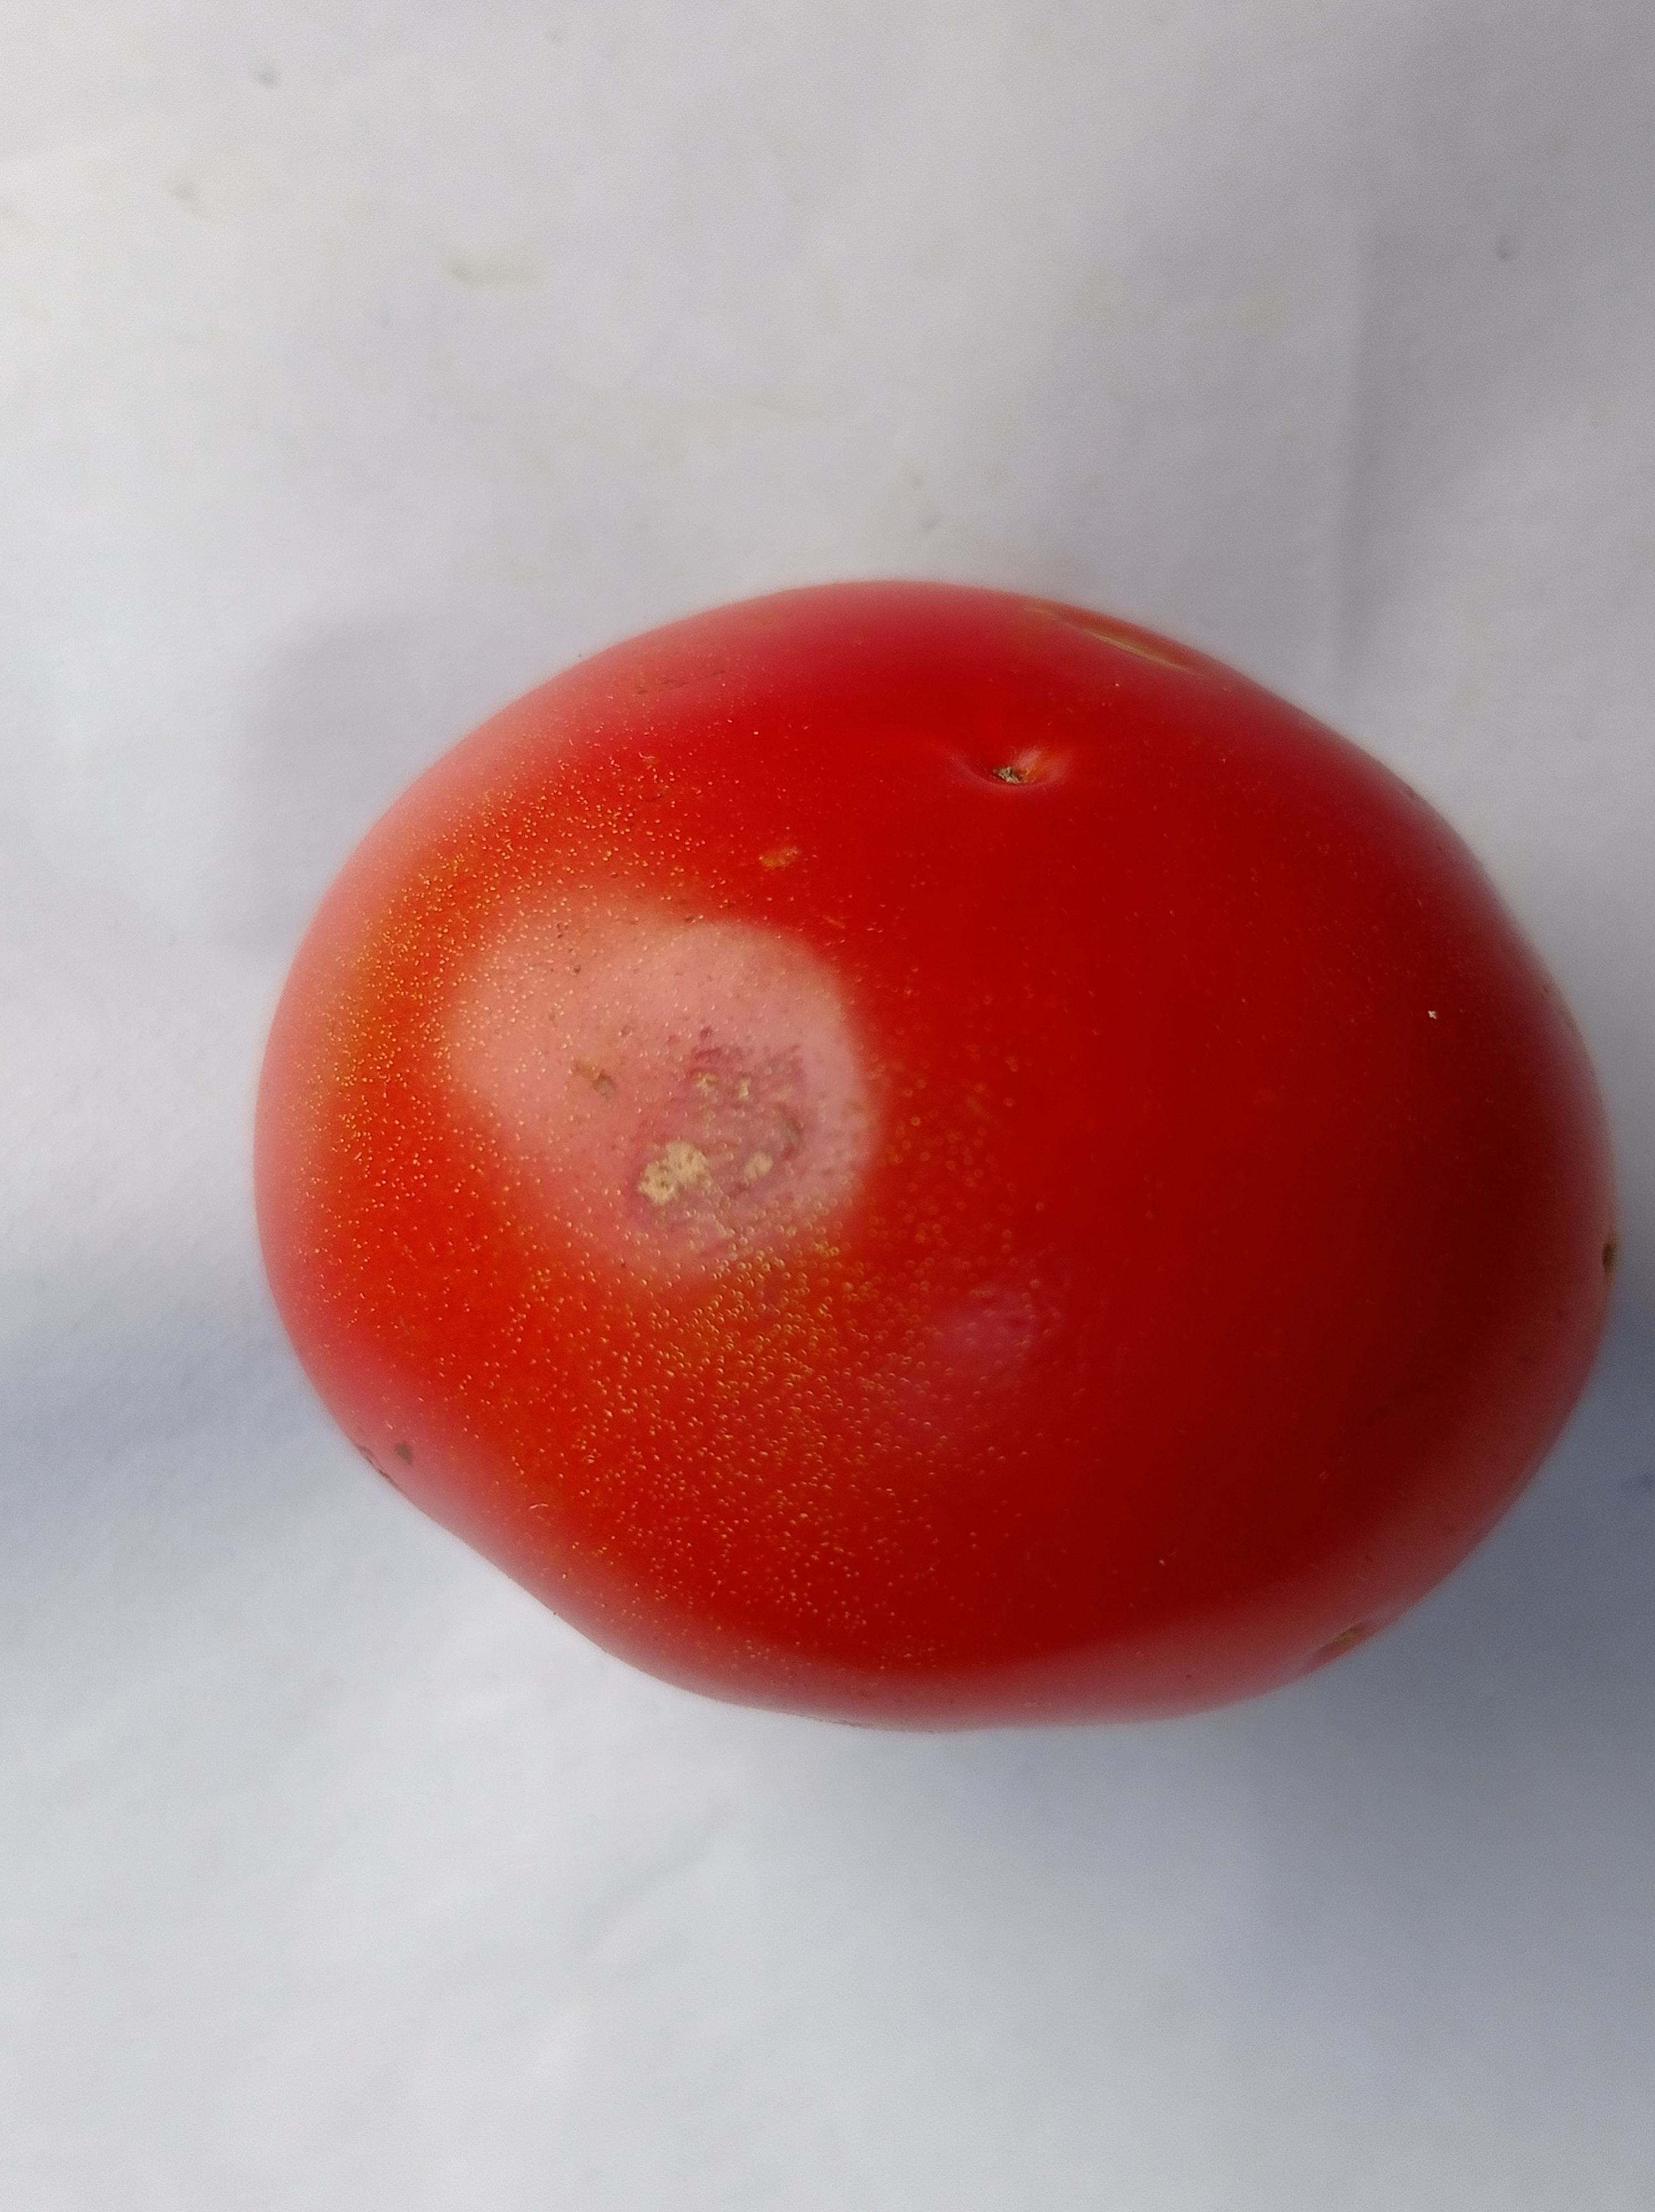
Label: Fresh